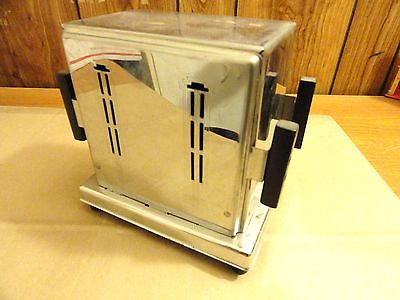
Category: toaster